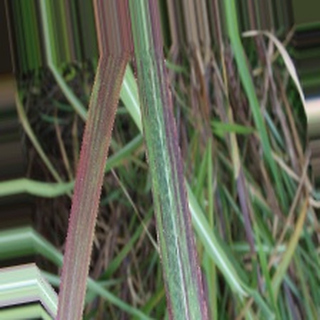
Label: sugarcane_bacterial_blight